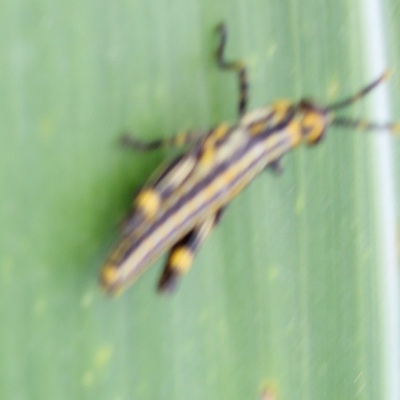
Crop: Maize
Condition: grasshoper